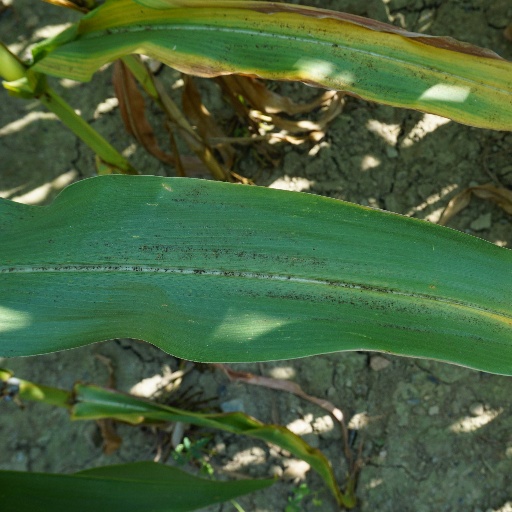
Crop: maize; corn